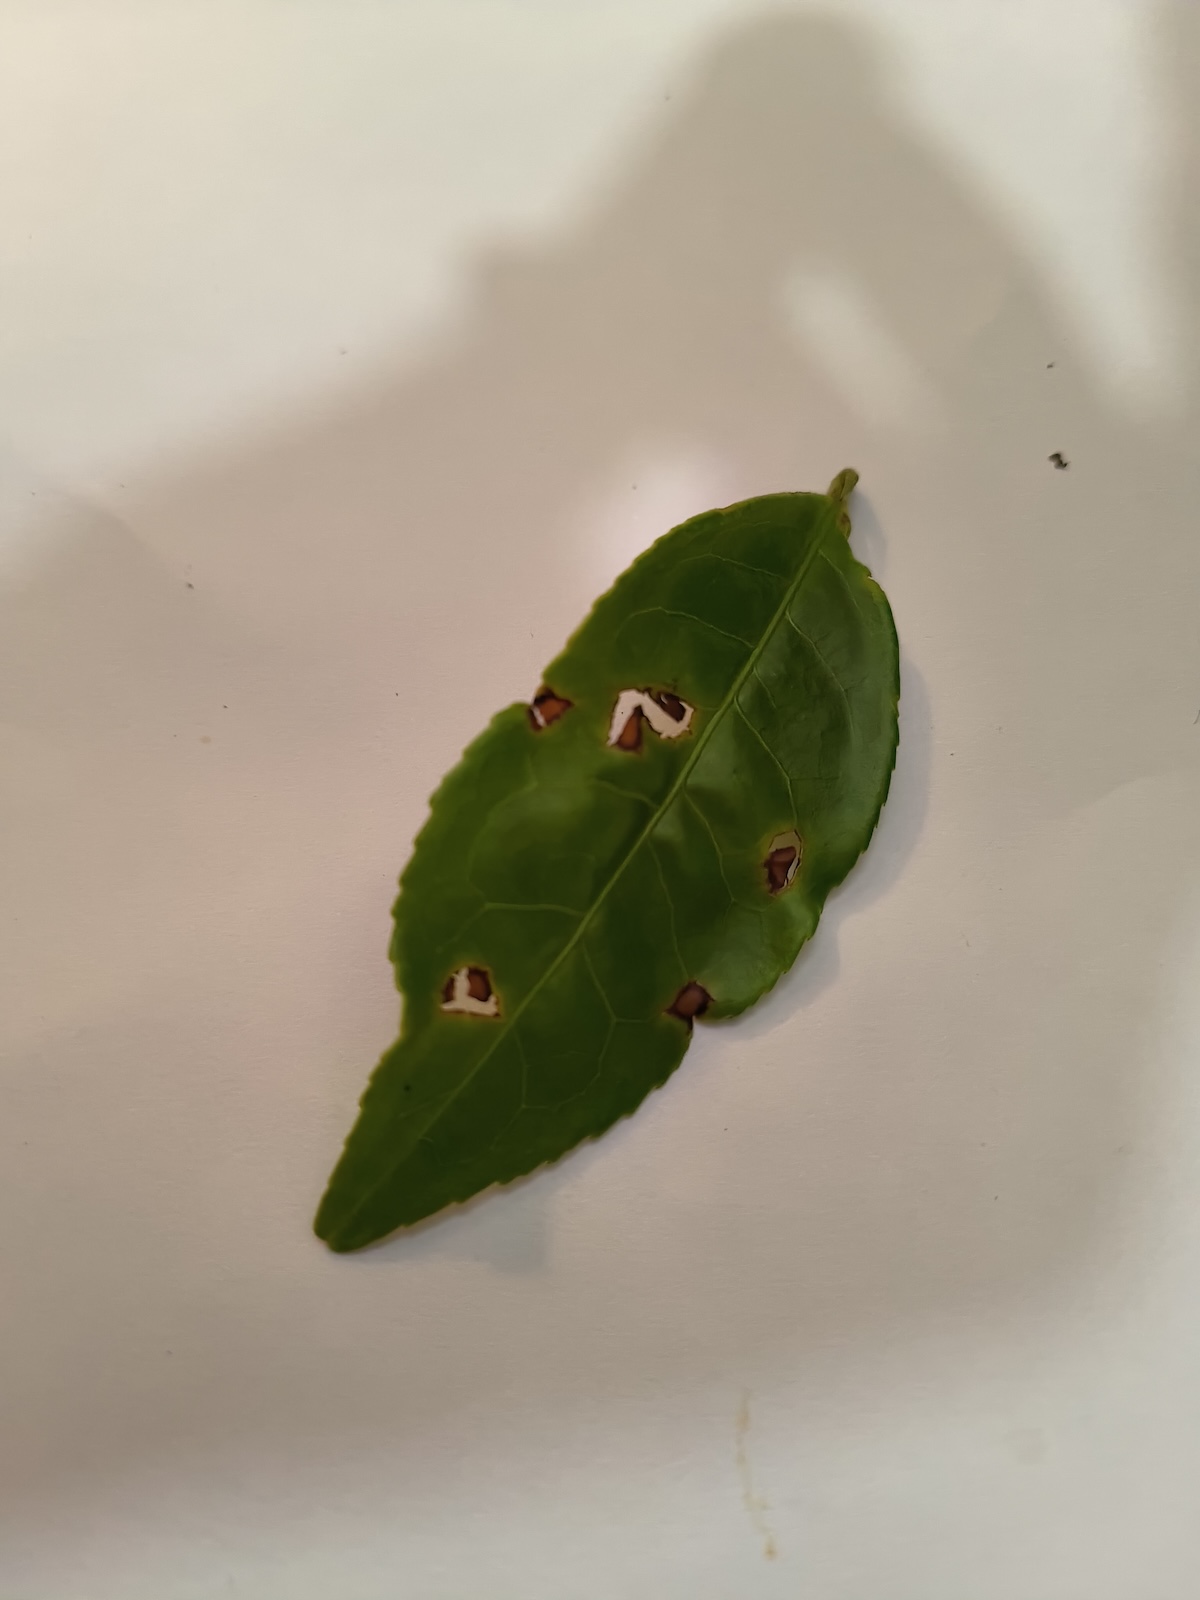
Label: Green mirid bug